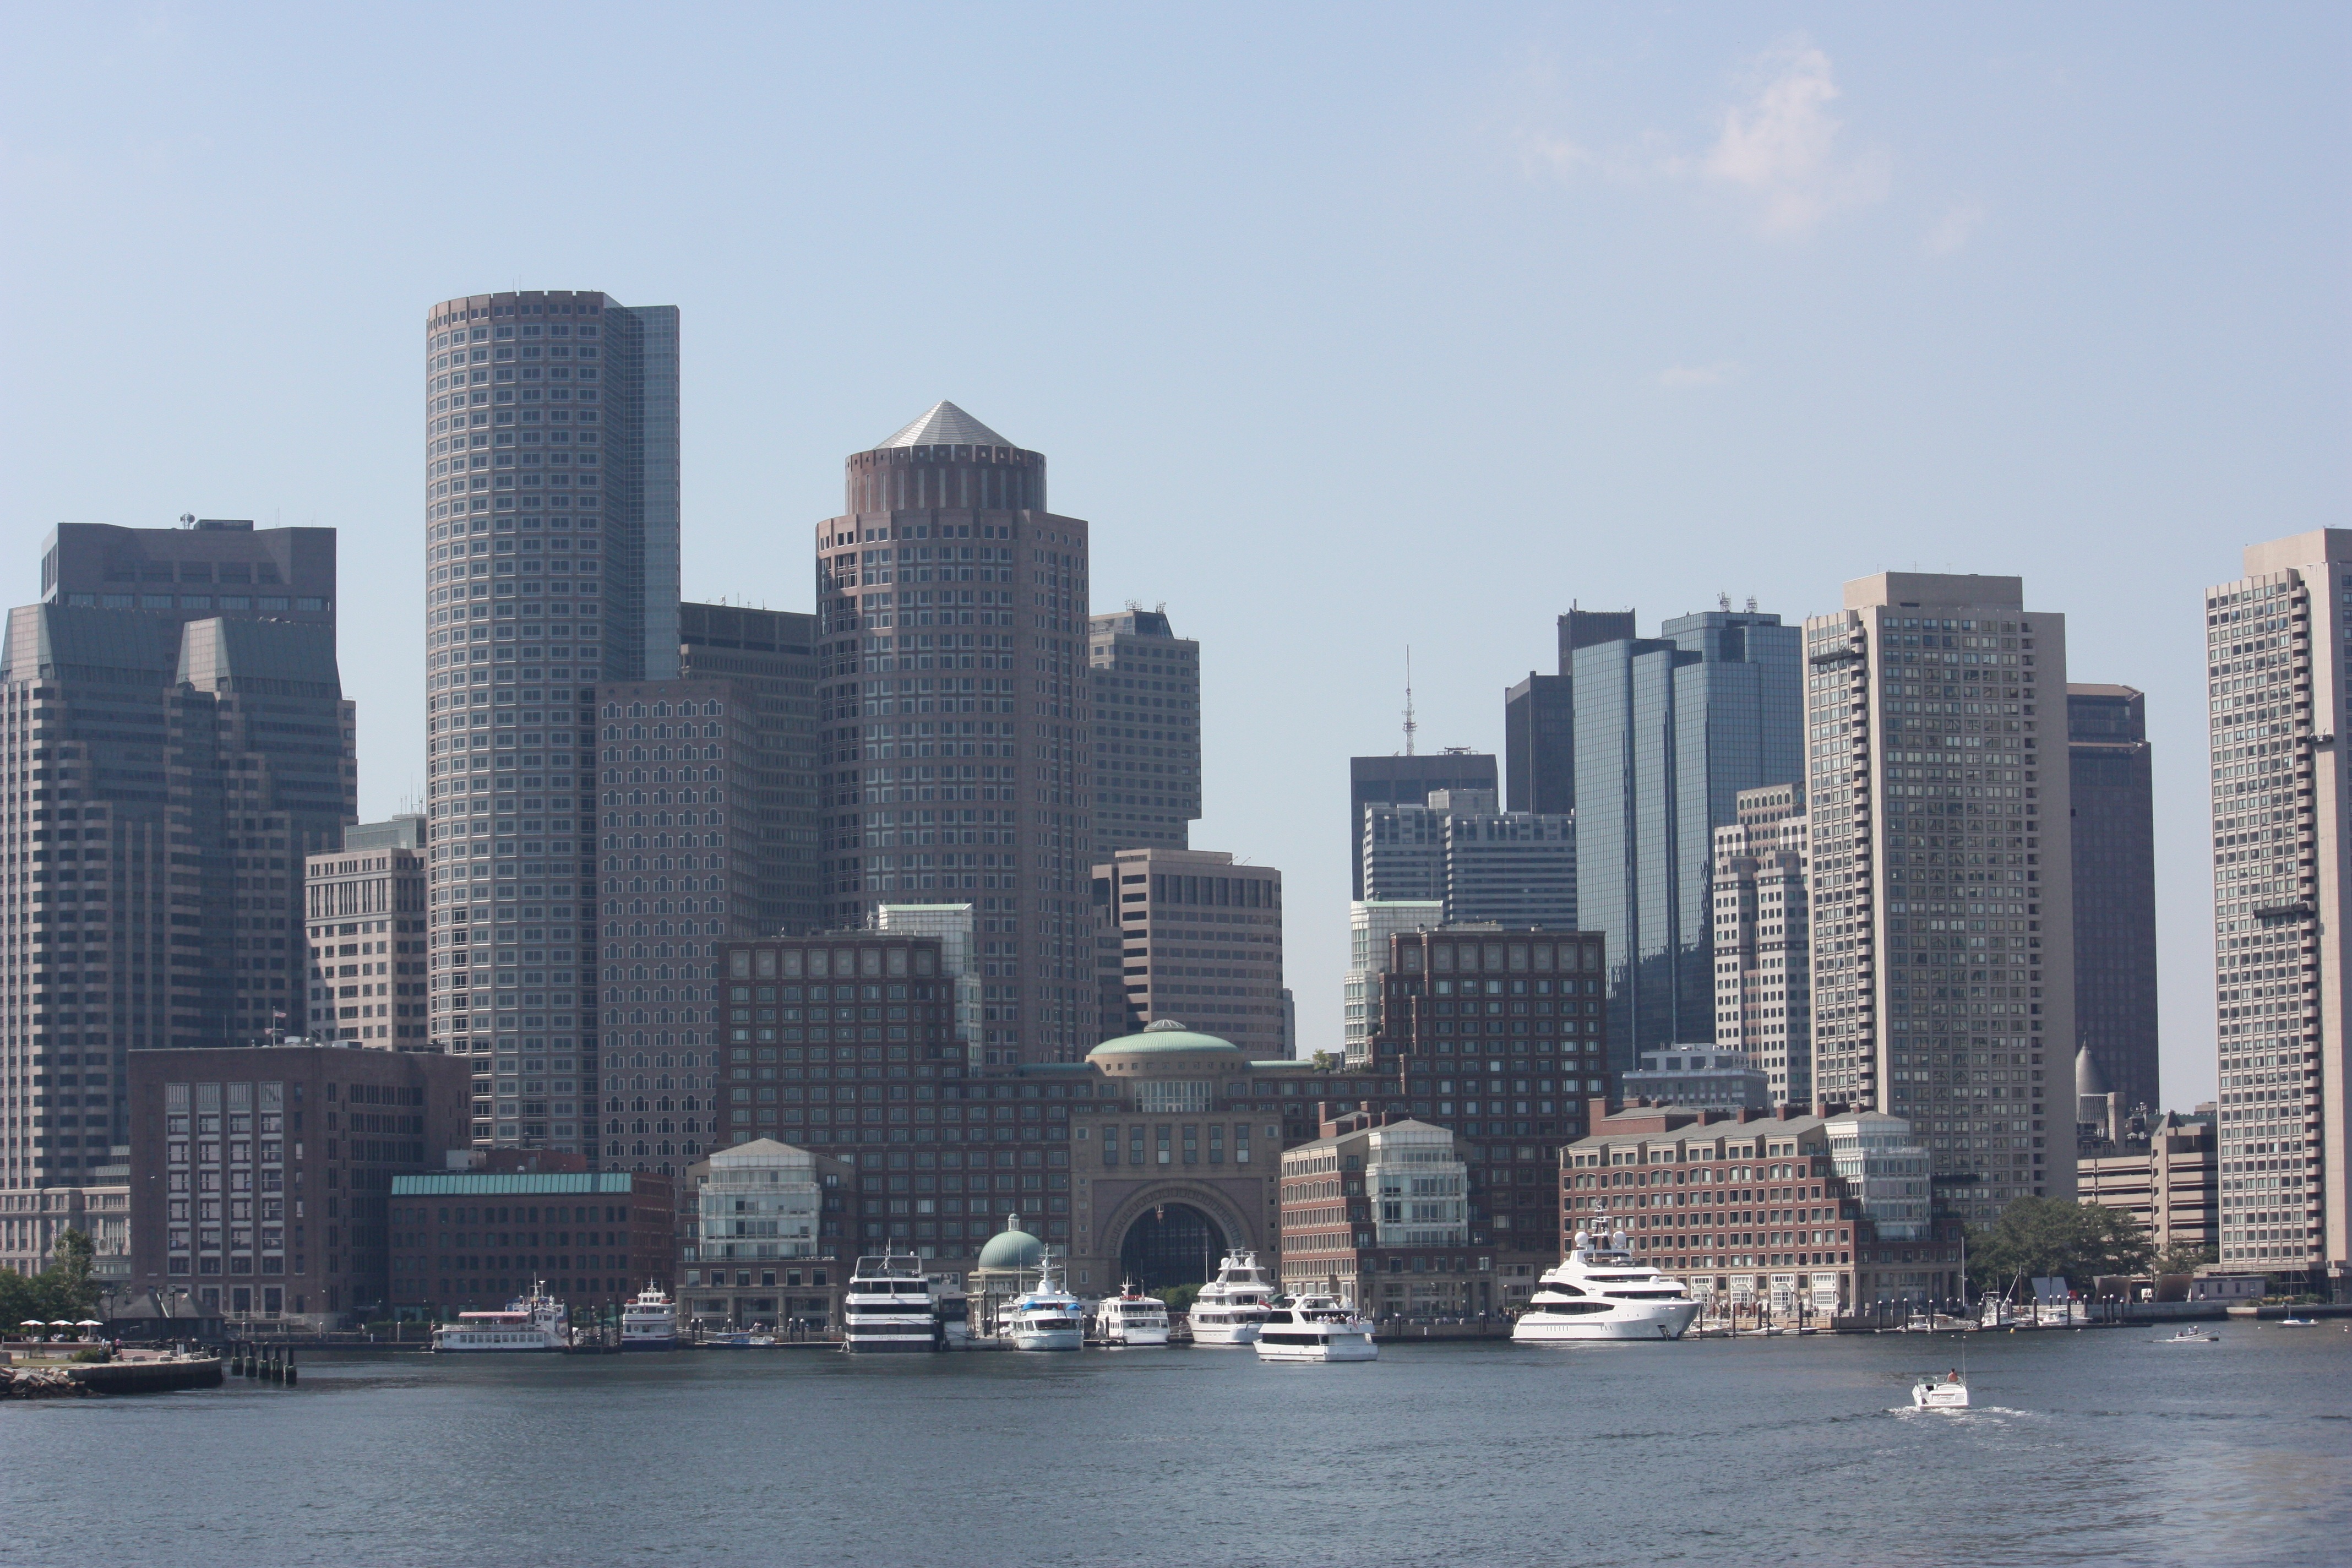
coast, horizon, architecture, skyline, view, city, skyscraper, cityscape, downtown, tower, usa, tower block, boston, metropolis, condominium, massachusetts, urban area, residential area, geographical feature, human settlement, metropolitan area